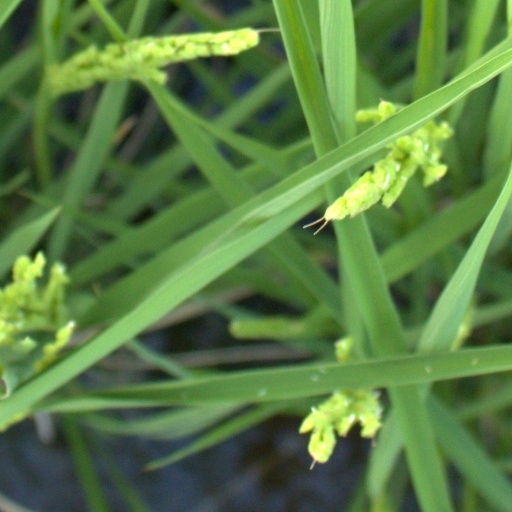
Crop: rice